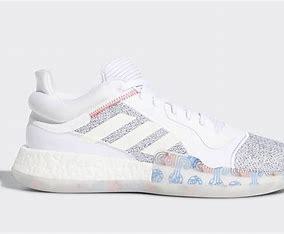
Brand: Adidas
Model: Marquee Boost